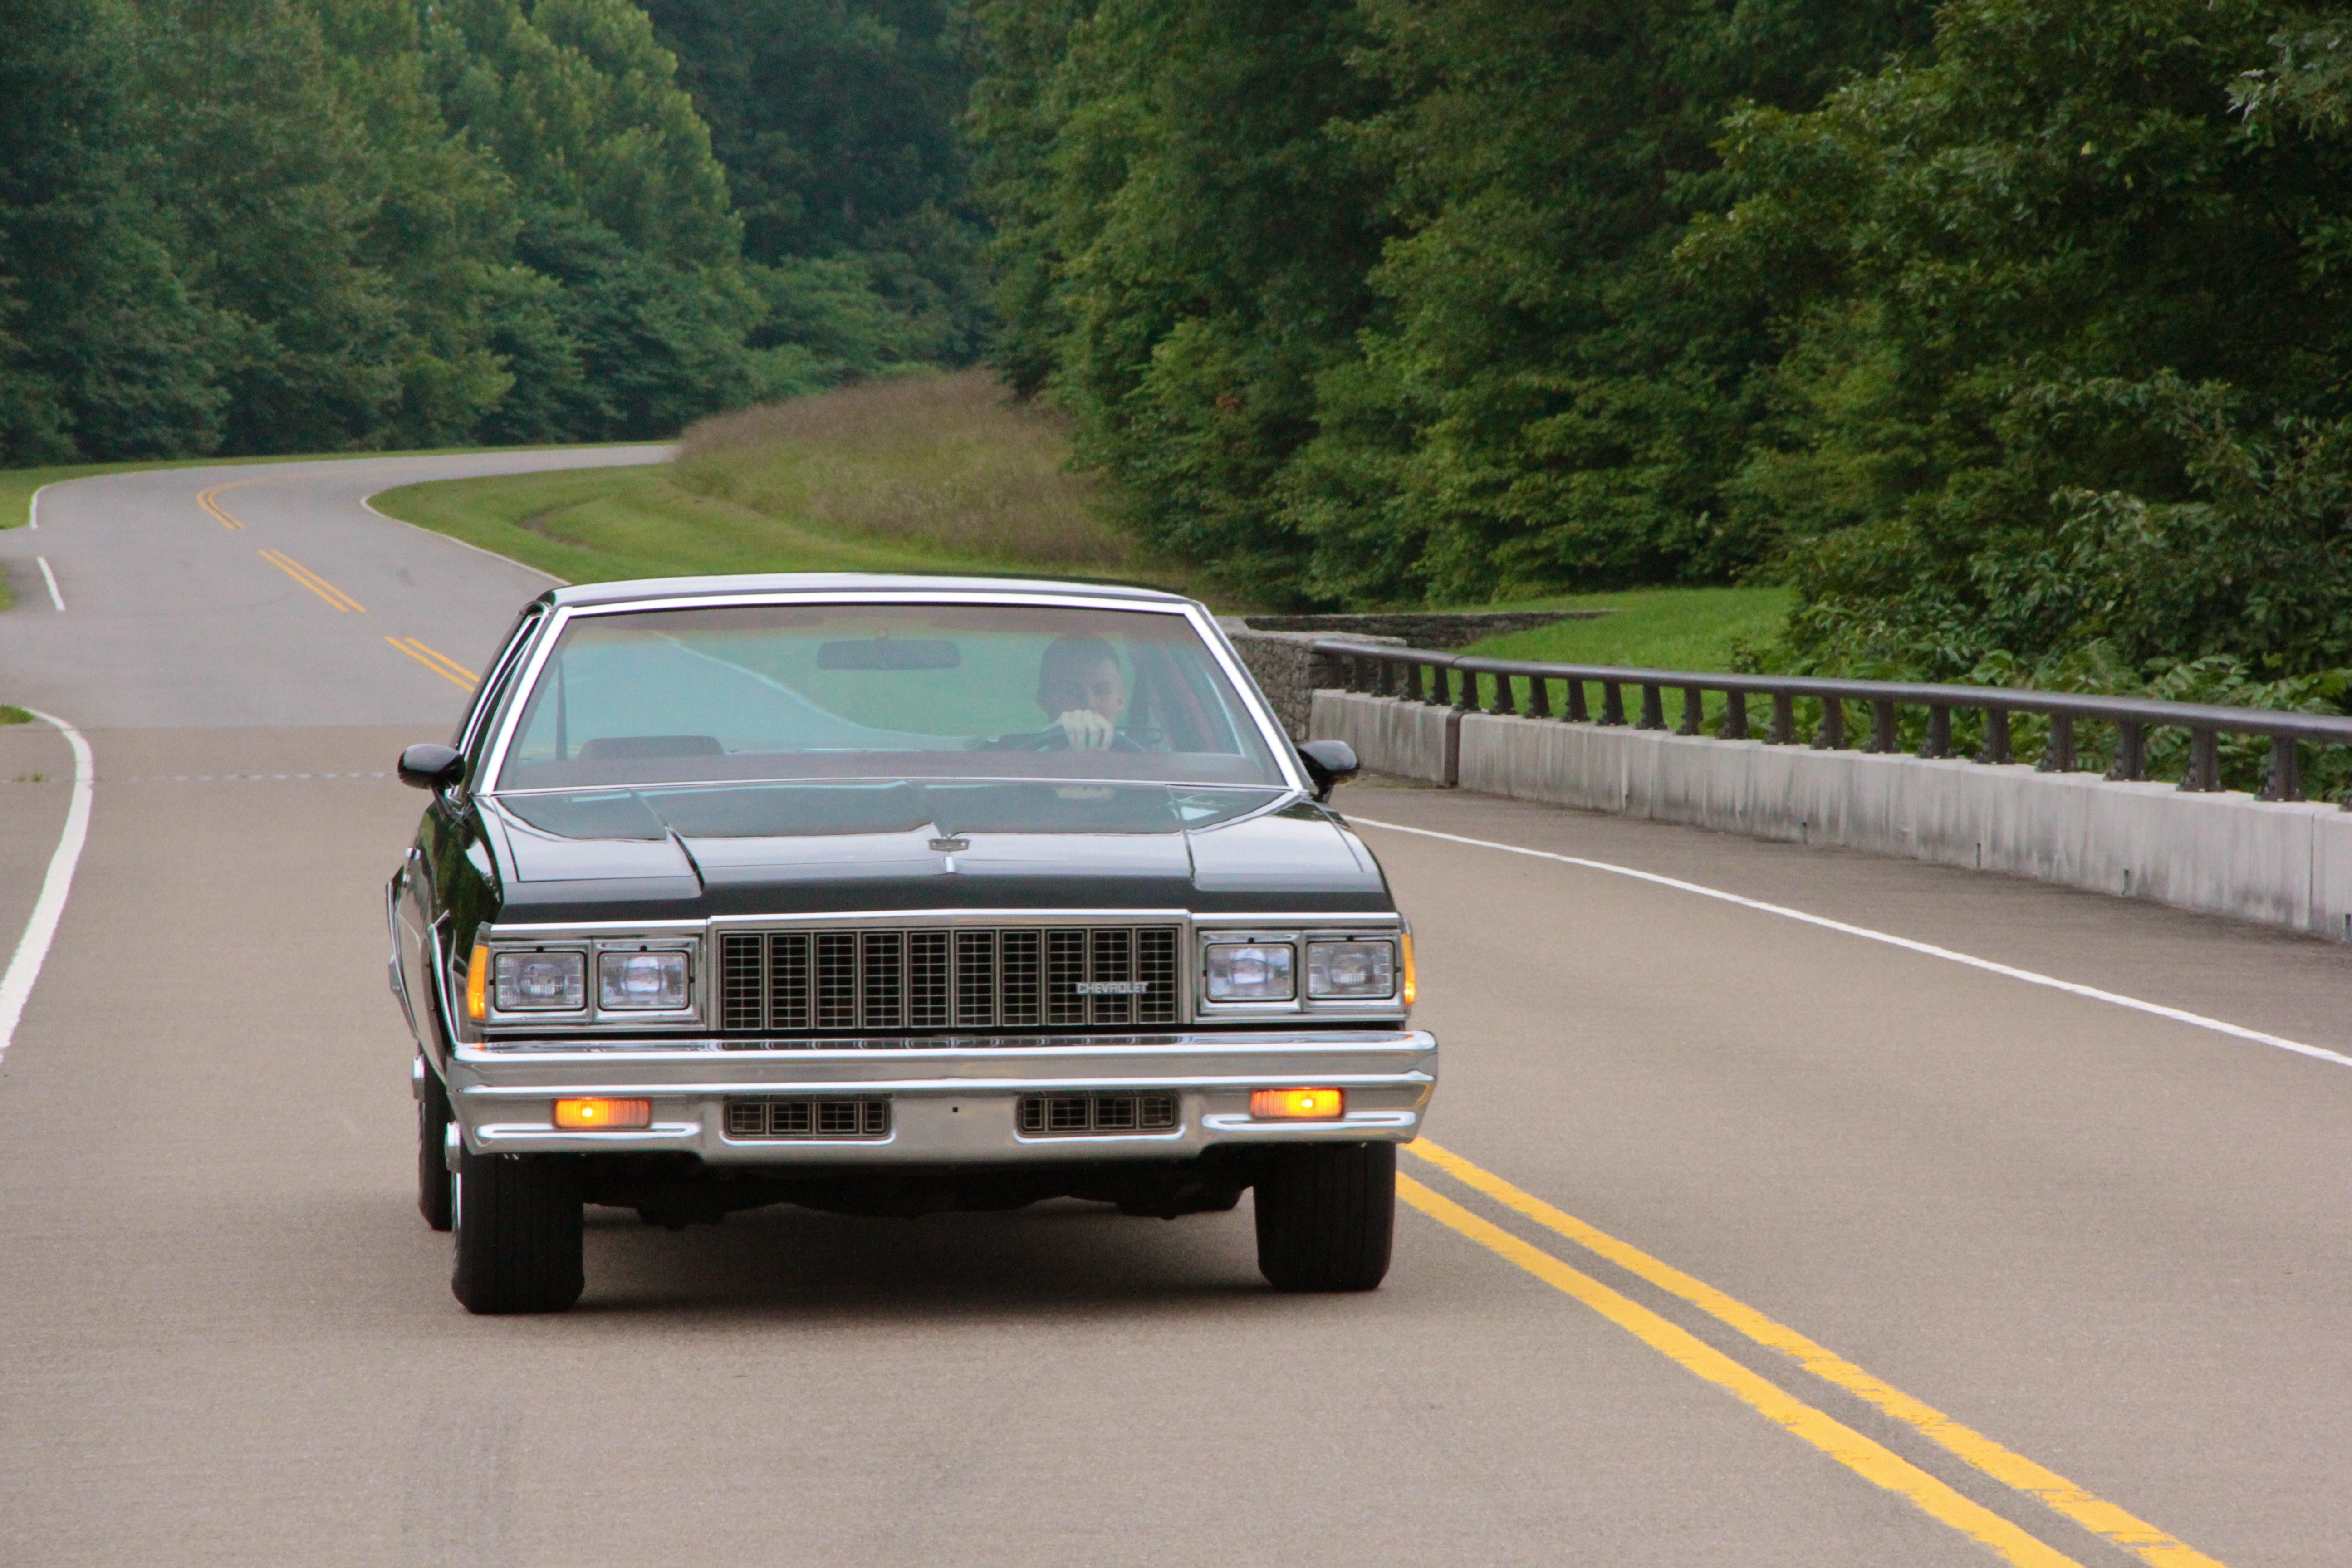
road, car, automobile, highway, driving, travel, transportation, transport, vehicle, drive, auto, speed, sedan, chevrolet, land vehicle, automobile make, automotive exterior, luxury vehicle, full size car